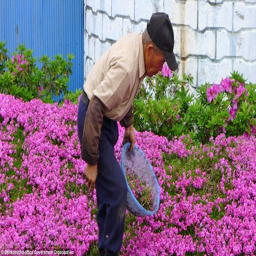
commitment : the whole garden has taken more than a decade to create .